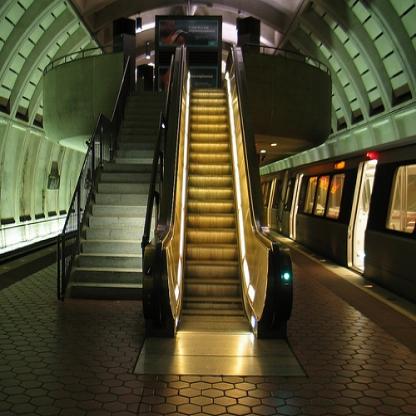
Scene: Indoor